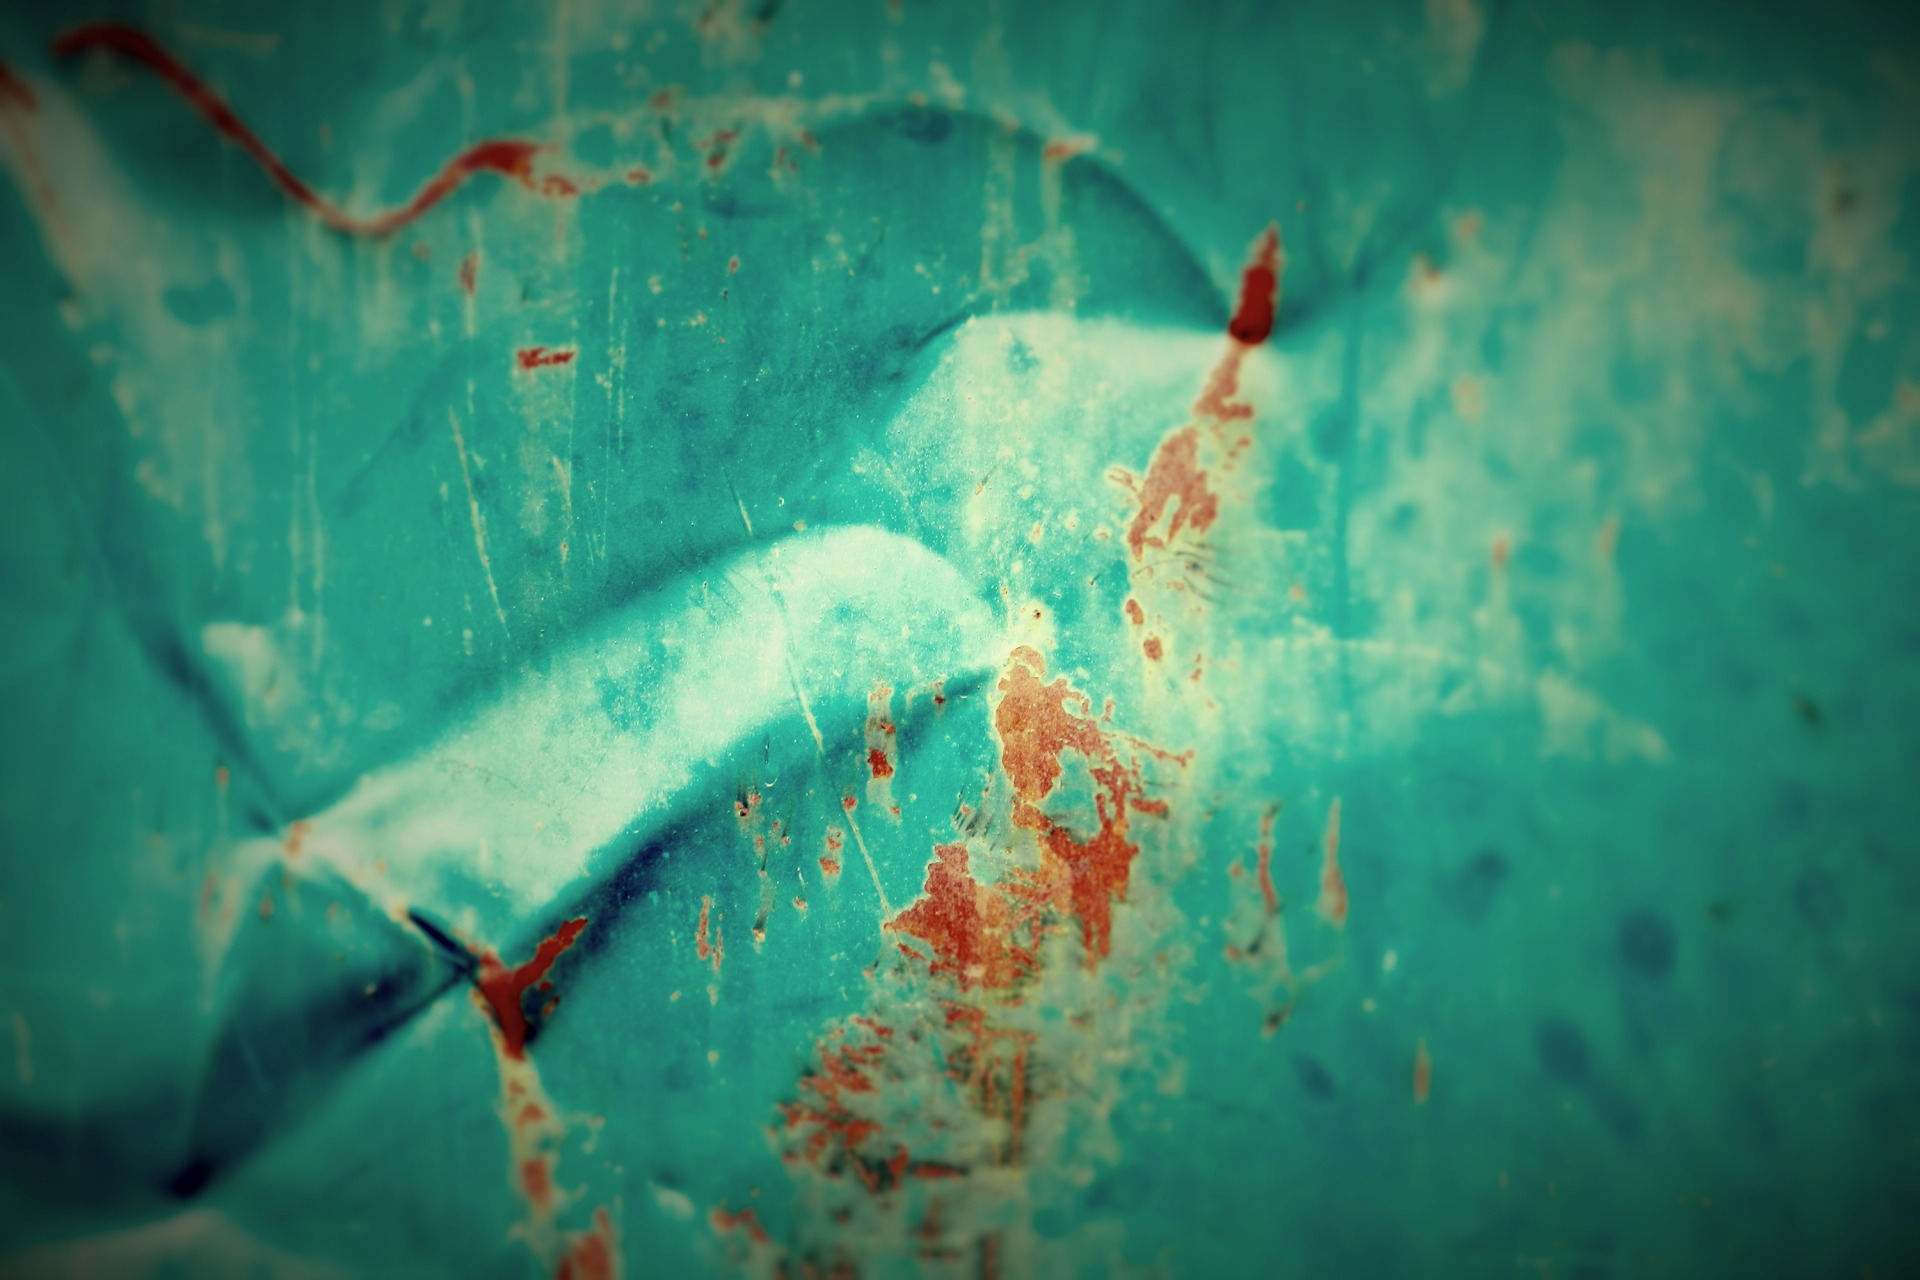
sea, water, old, steel, underwater, green, reflection, color, biology, metal, plate, grunge, blue, fish, material, reef, rusty, macro photography, marine biology, rusty iron